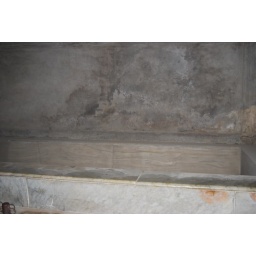
Tub in the bath house